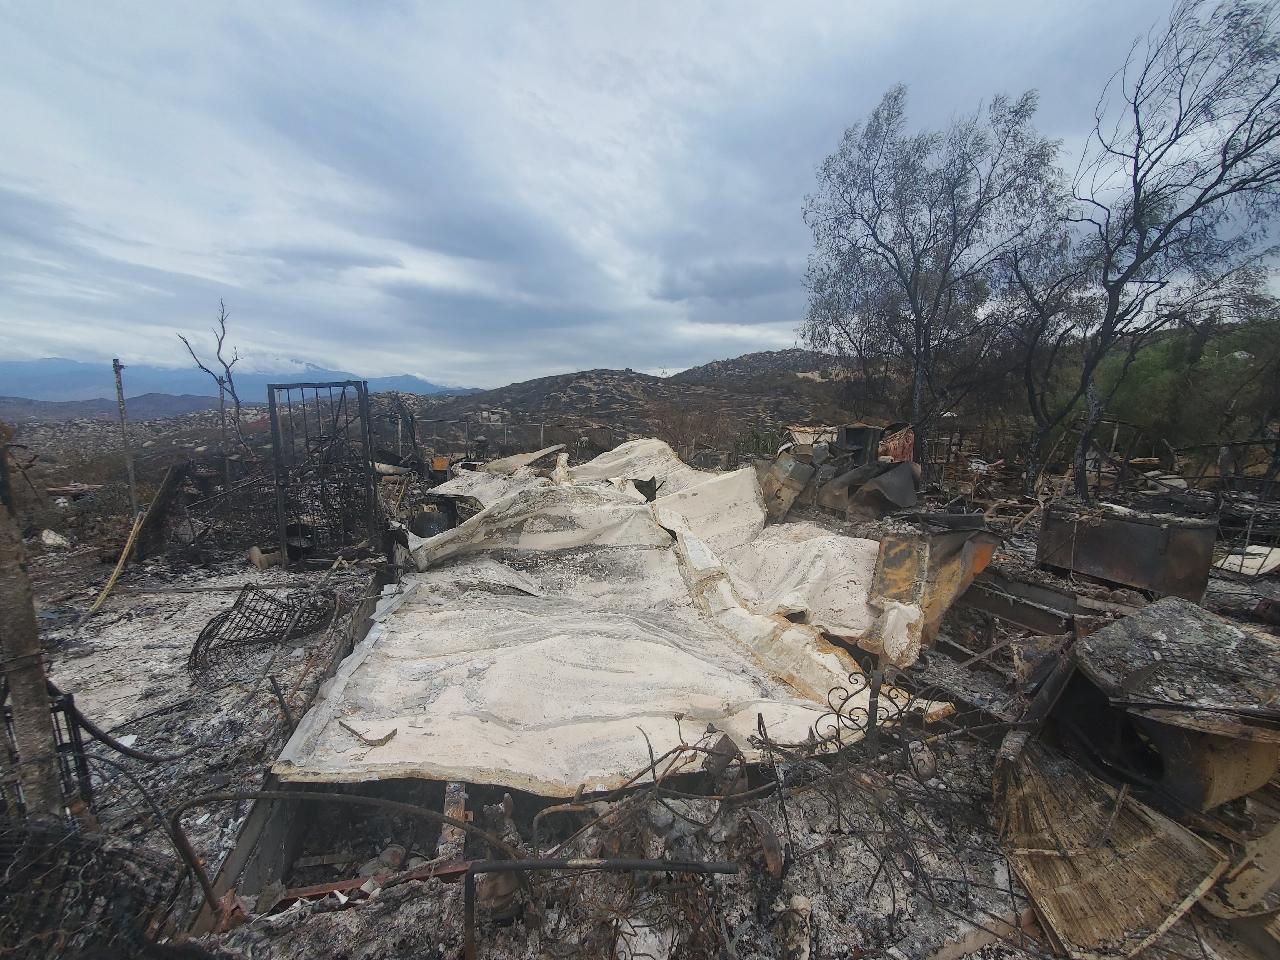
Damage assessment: destroyed